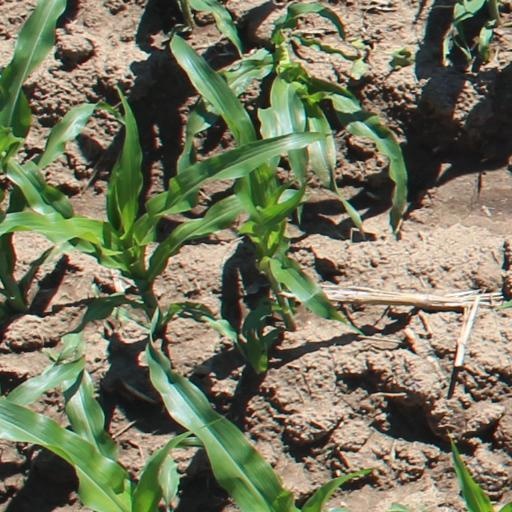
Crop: maize; corn